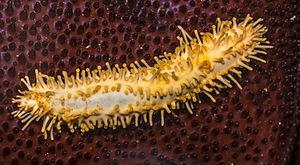
Eupentacta est un genre d'holothuries de la famille des Sclerodactylidae.
Les Sclerodactylidae sont une famille d'holothuries de l'ordre des Dendrochirotida.
Les Dendrochirotida sont un ordre d'animaux marins de la classe des holothuries.
Les Holothuries sont une classe d'animaux marins de l'embranchement des échinodermes au corps mou et oblong, et possédant un cercle de tentacules autour de la bouche. Elles sont aussi appelées concombres de mer ou bêches de mer, et possèdent une grande diversité de sobriquets sur les différentes côtes.